Vladislav Kulikov (cyclist)

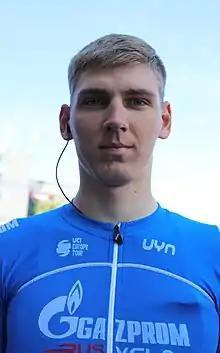
Kulikov in 2019

Vladislav Kulikov (born 8 July 1996) is a Russian professional racing cyclist, who most recently rode for UCI ProTeam . He rode in the men's team pursuit event at the 2017 UCI Track Cycling World Championships.